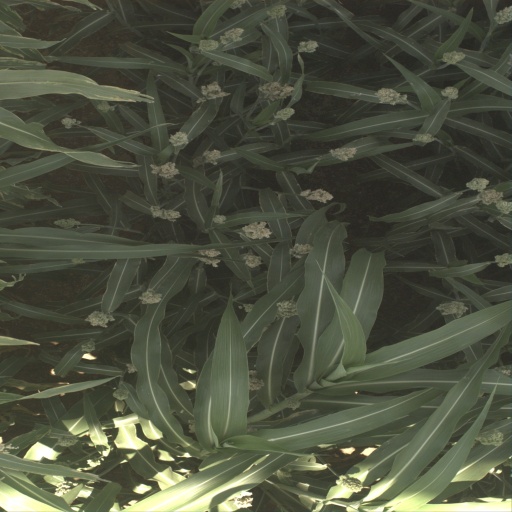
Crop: sorghum